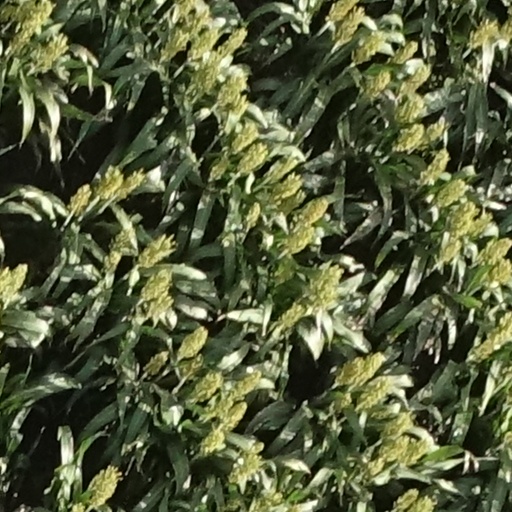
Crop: sorghum